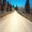
Label: road